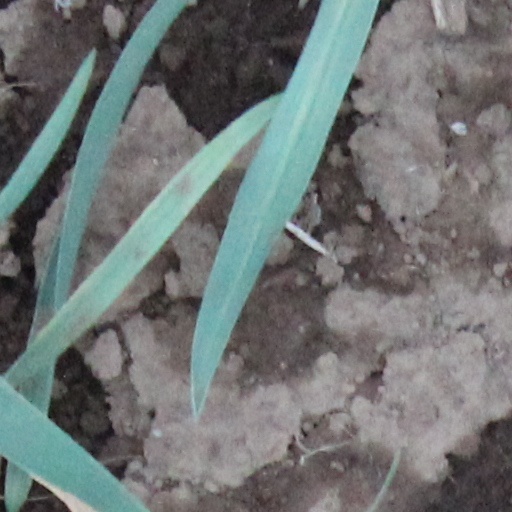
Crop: wheat